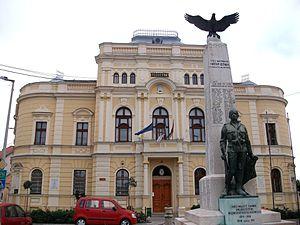
Mezőberény est une ville et une commune du comitat de Békés en Hongrie.